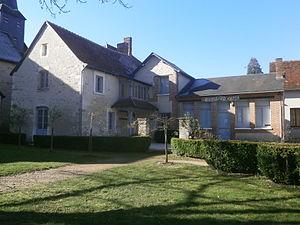
La bibliothèque (ancien presbytère) de Loché-sur-Indrois
Loché-sur-Indrois, nommée Loché jusqu'en 1897, est une commune française du département d'Indre-et-Loire, en région Centre-Val de Loire. Avec une superficie de 7 413 hectares, elle est la commune la plus étendue du département depuis qu'elle a absorbé la commune voisine d'Aubigny en 1823. Sa population n'est pourtant en 2017 que de 557 habitants, valeur sensiblement stabilisée depuis une dizaine d'années, alors qu'elle était forte de plus de 1 200 habitants jusque dans les années 1950. Son économie reste très largement orientée vers l'agriculture où l'élevage tient une part non négligeable, même si une petite industrie d'une trentaine de salariés est implantée sur son territoire.